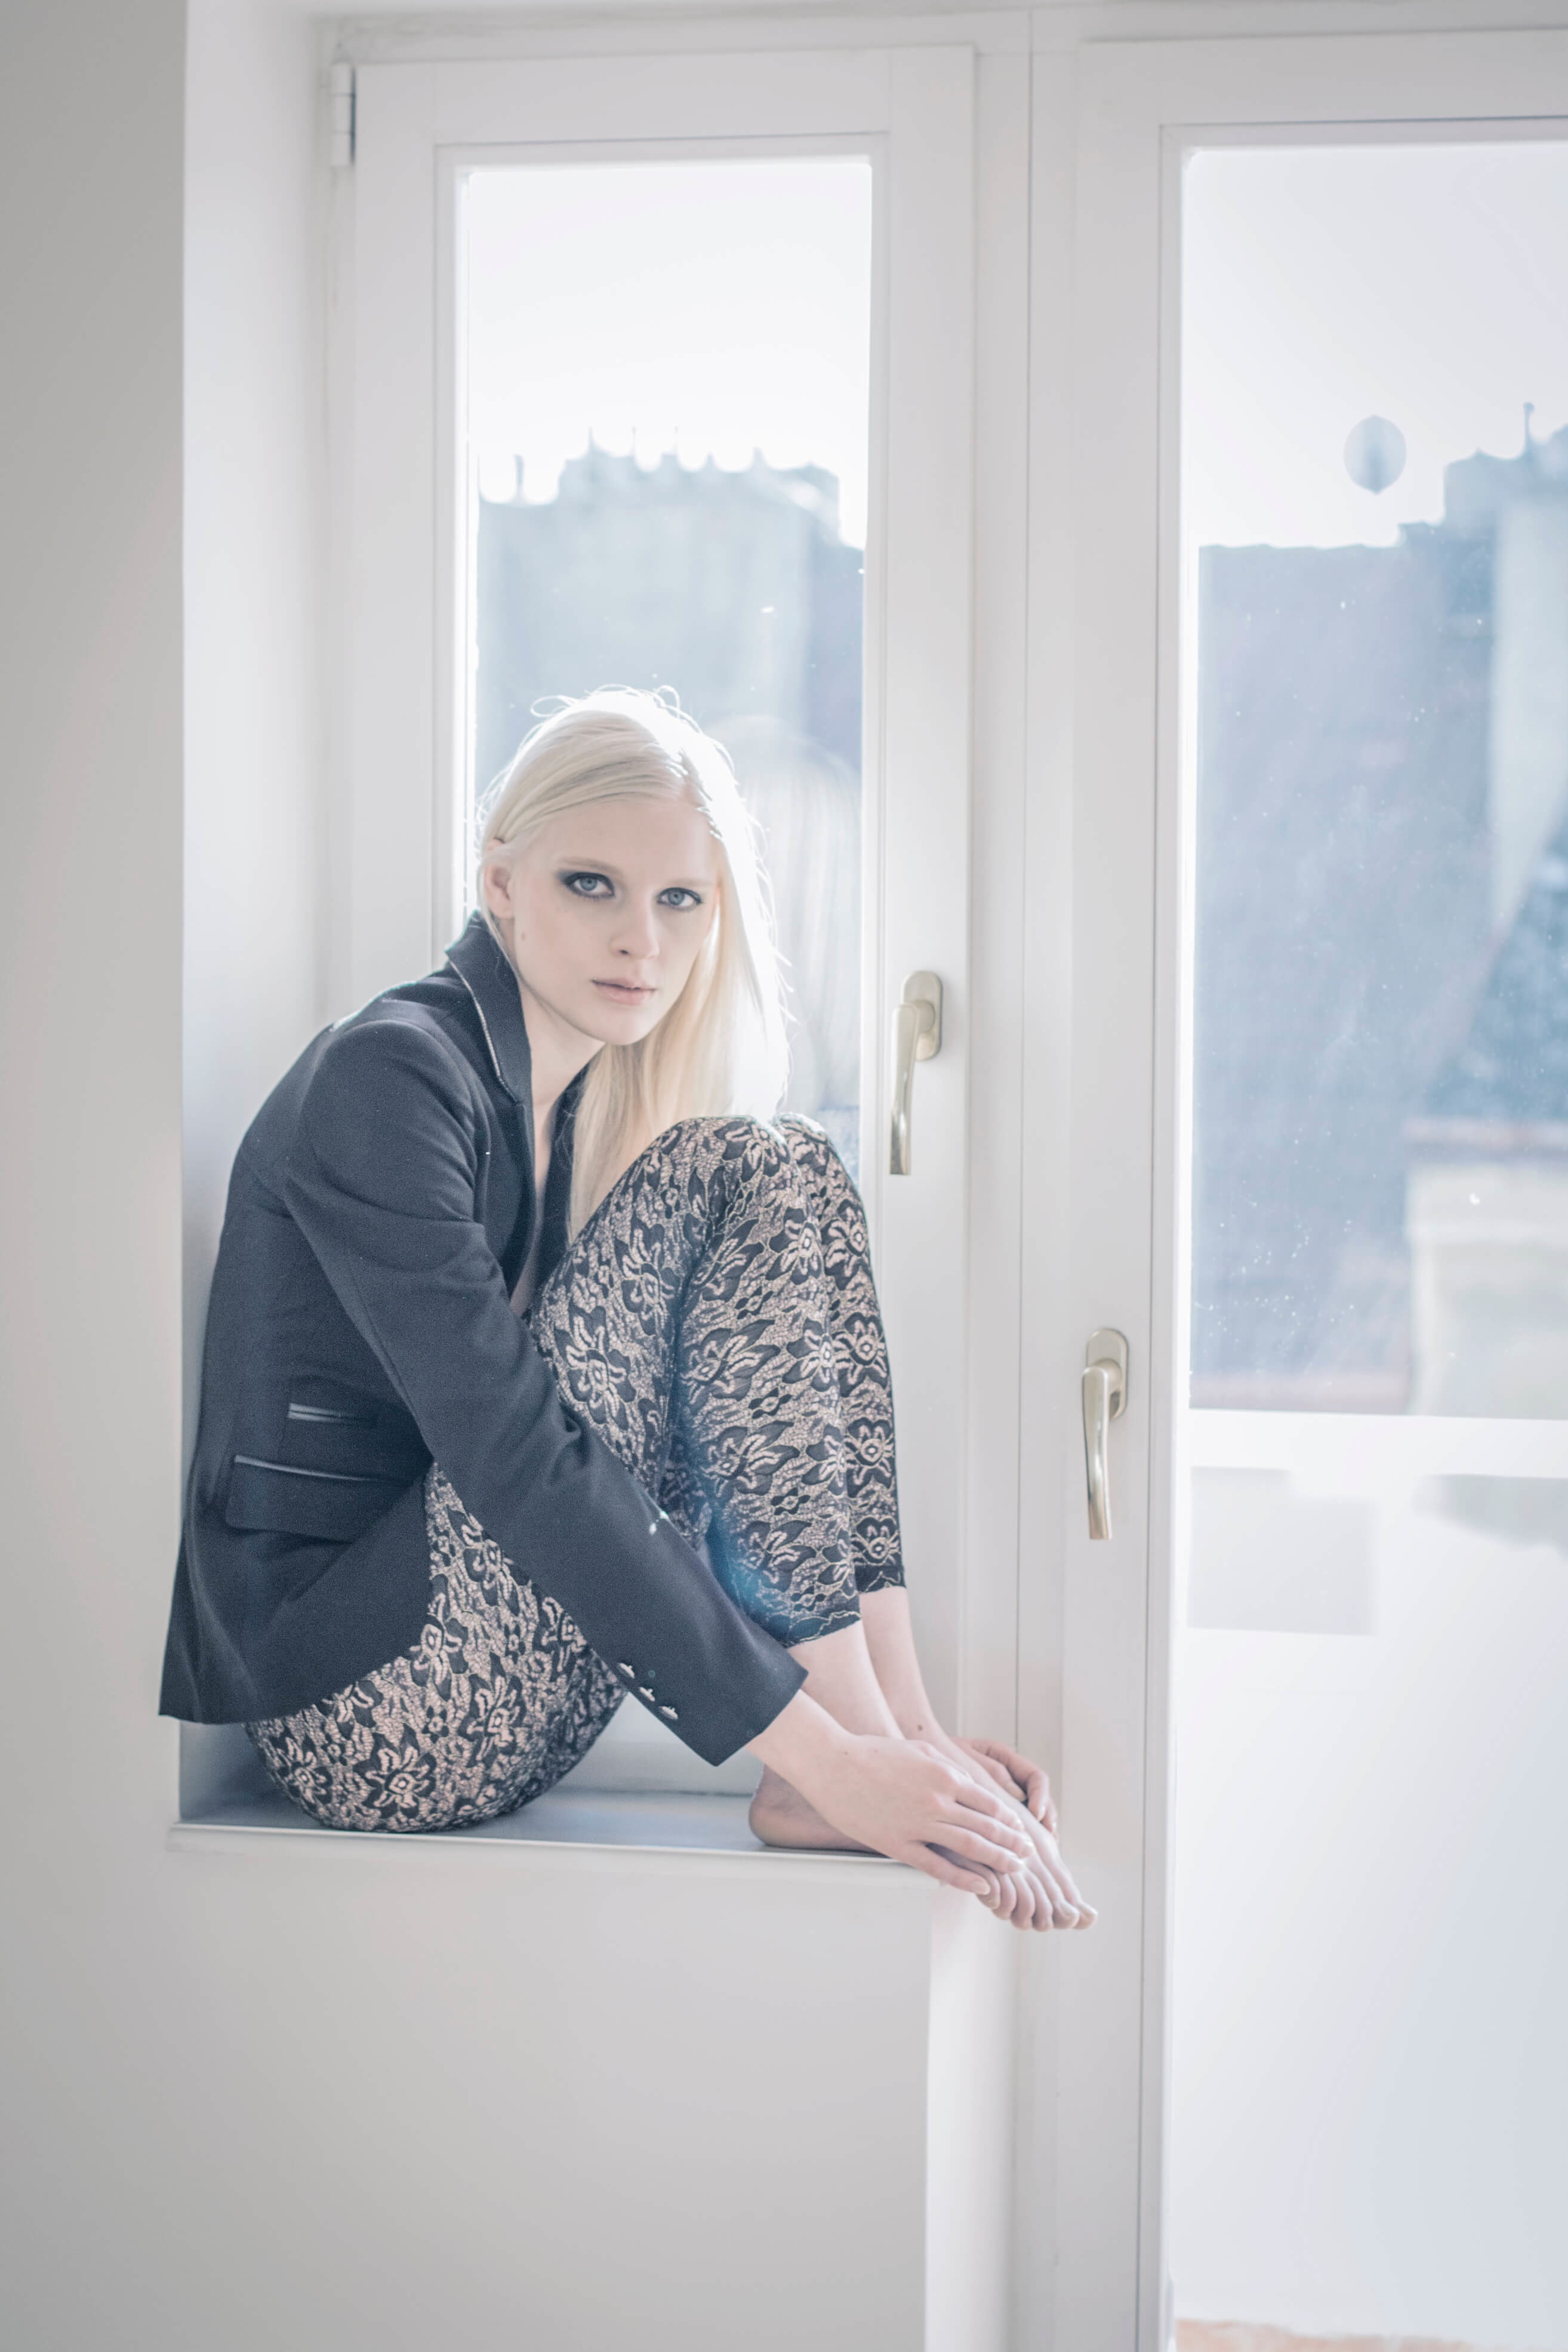
photography, window, portrait, interior design, dress, photograph, photo shoot, portrait photography